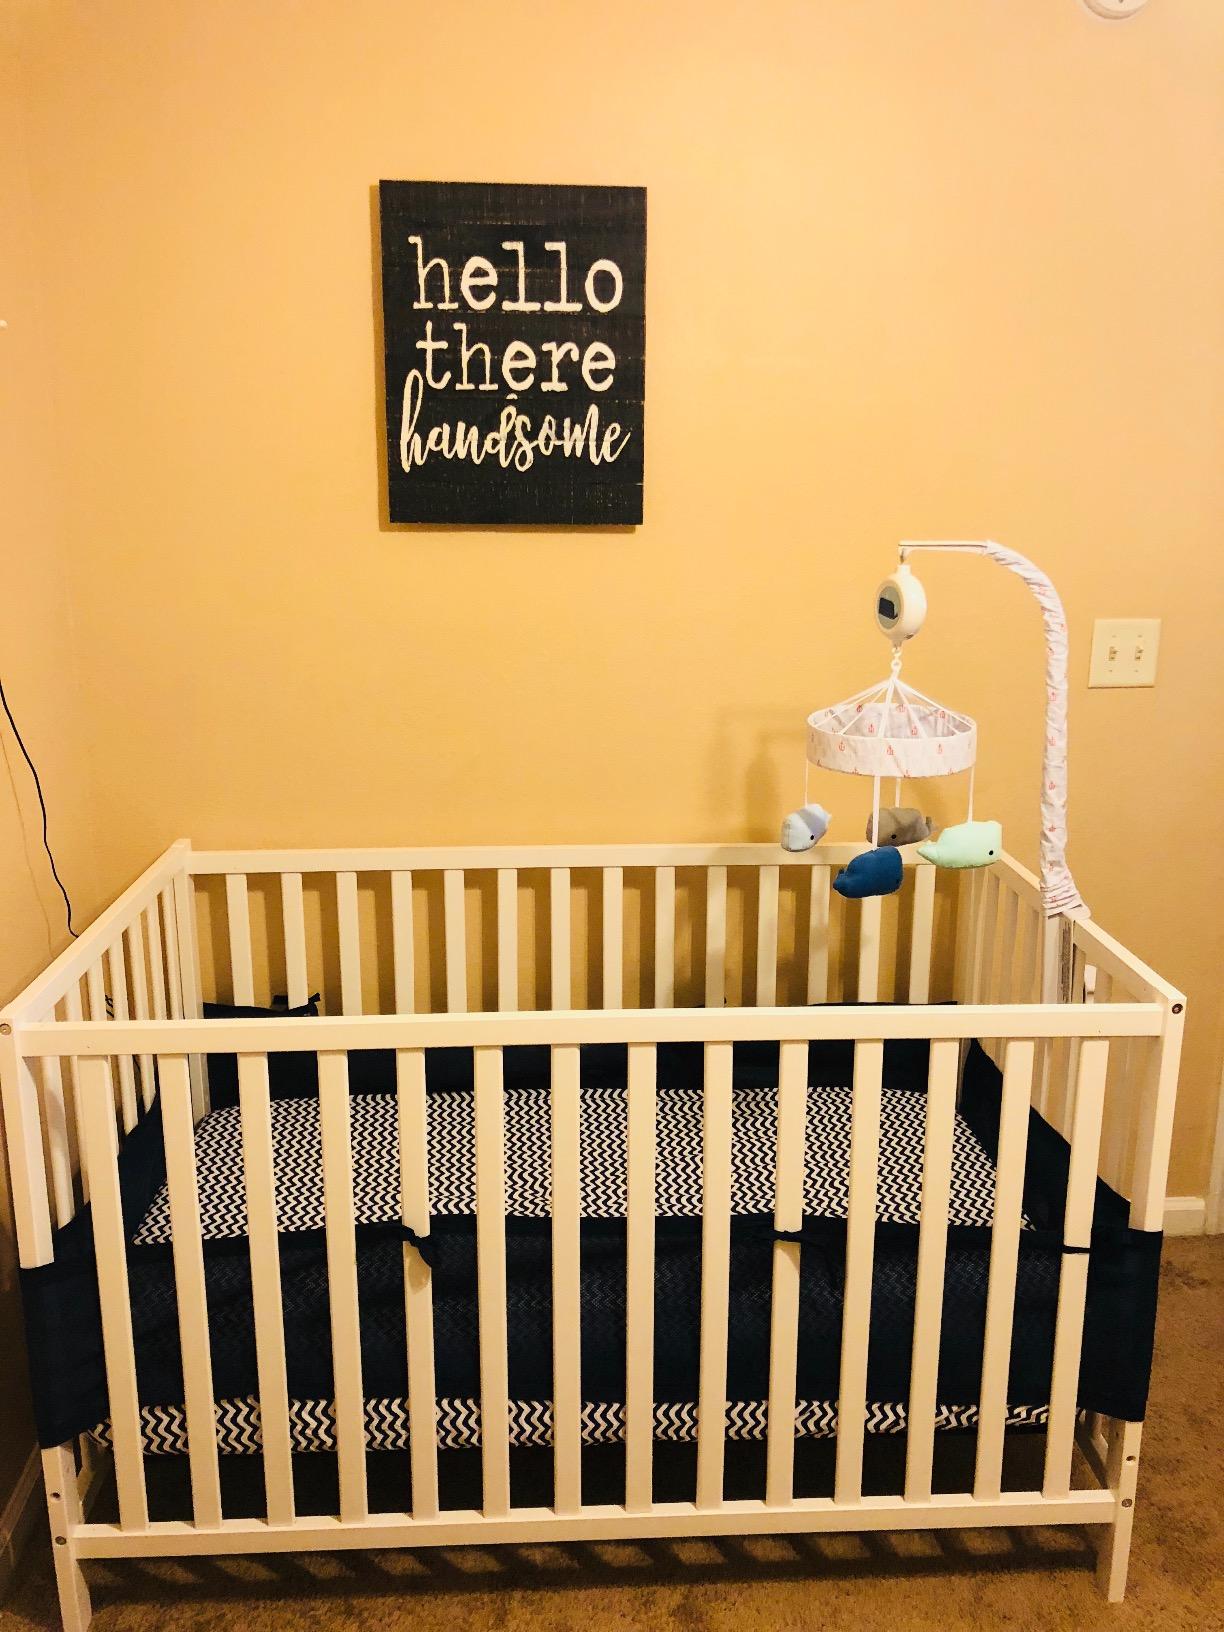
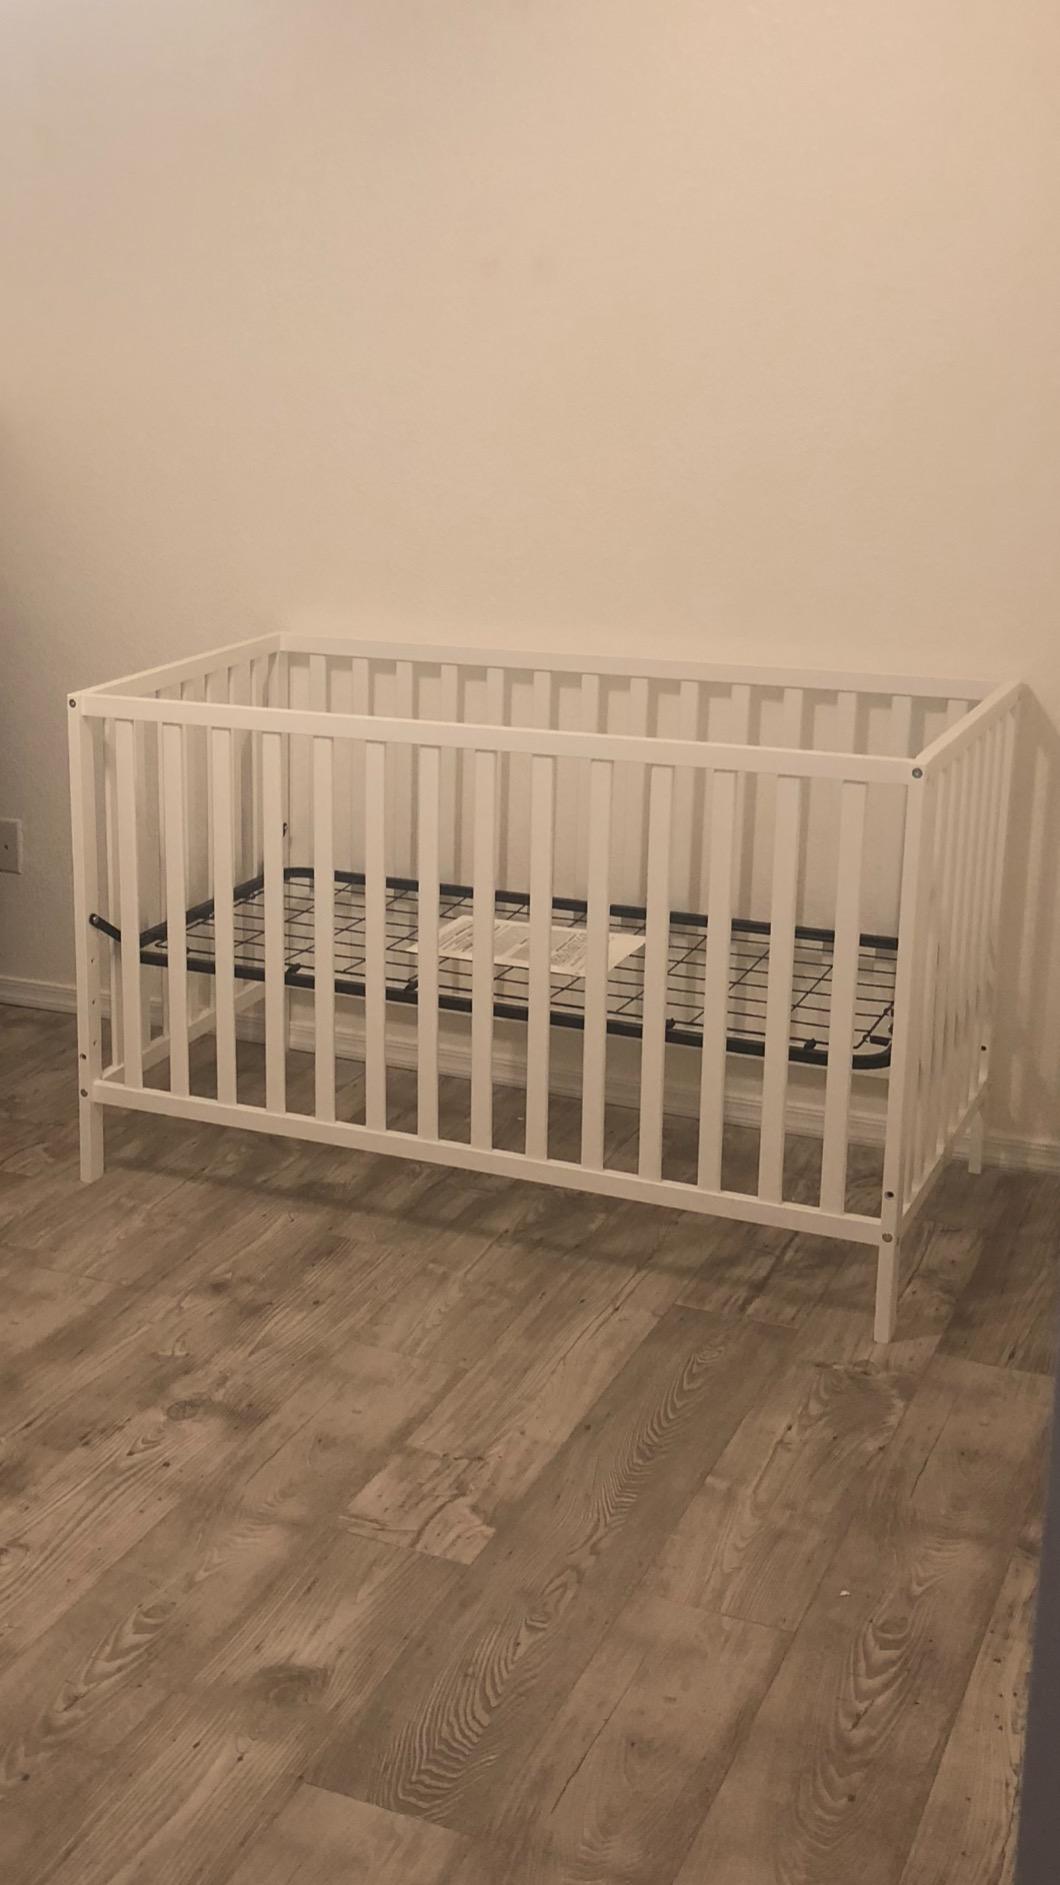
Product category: products_crib
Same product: yes